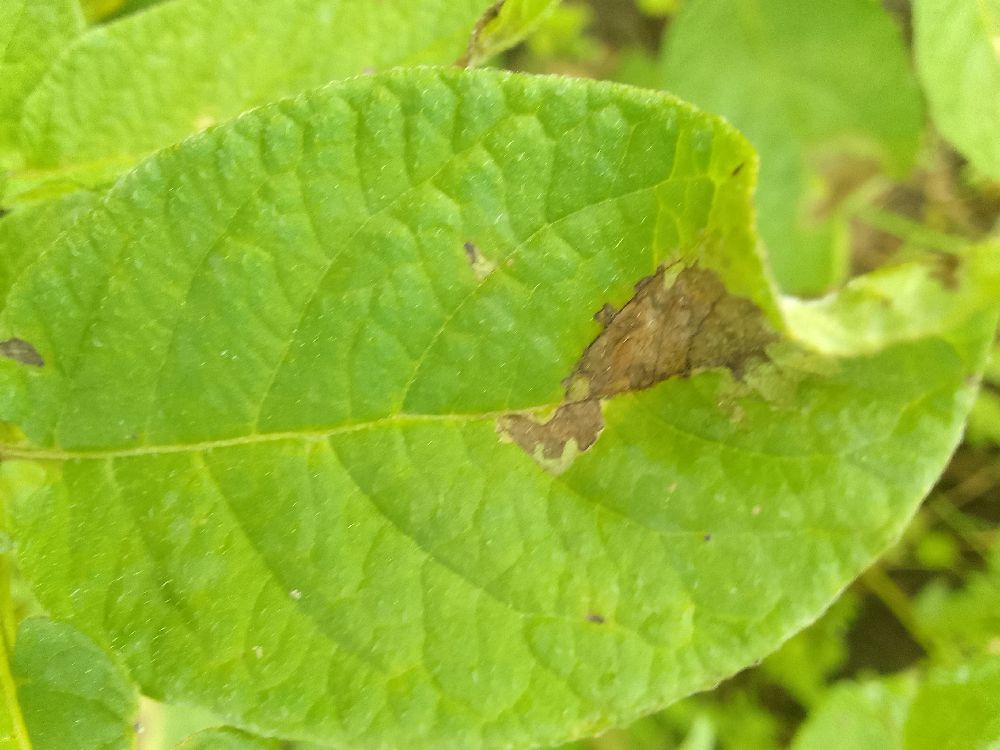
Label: Late blight